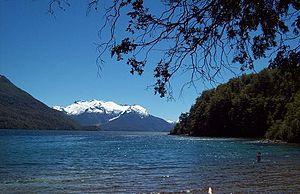
La province de Chubut est une province de l’Argentine, située en Patagonie, entre les 42ᵉ et 46ᵉ parallèles sud.
Le lac Menéndez est situé dans la province argentine de Chubut, en Patagonie. Il fait partie du système du lac Futalaufquen qu'il contribue à alimenter de ses eaux en ce sens que son émissaire est l'un des affluents du lac Futalaufquen. L'émissaire final de cette série de lacs est le Río Futaleufú.